Gus Dobrigh

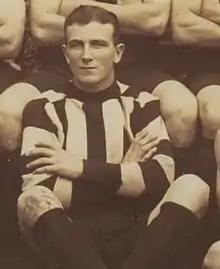
Dobrigh in 1914

Laurence Augustine "Gus" Dobrigh (11 February 1893 – 21 September 1982) was an Australian rules footballer who played with Collingwood in the Victorian Football League (VFL).